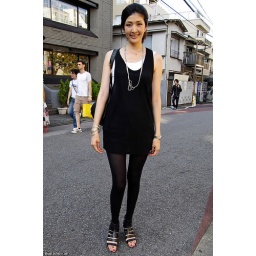
A tall thin Japanese girl posing for a street fashion photo on Cat Street near Shibuya.